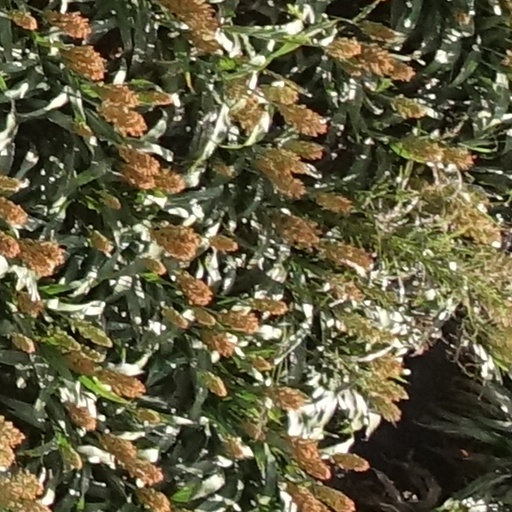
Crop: sorghum